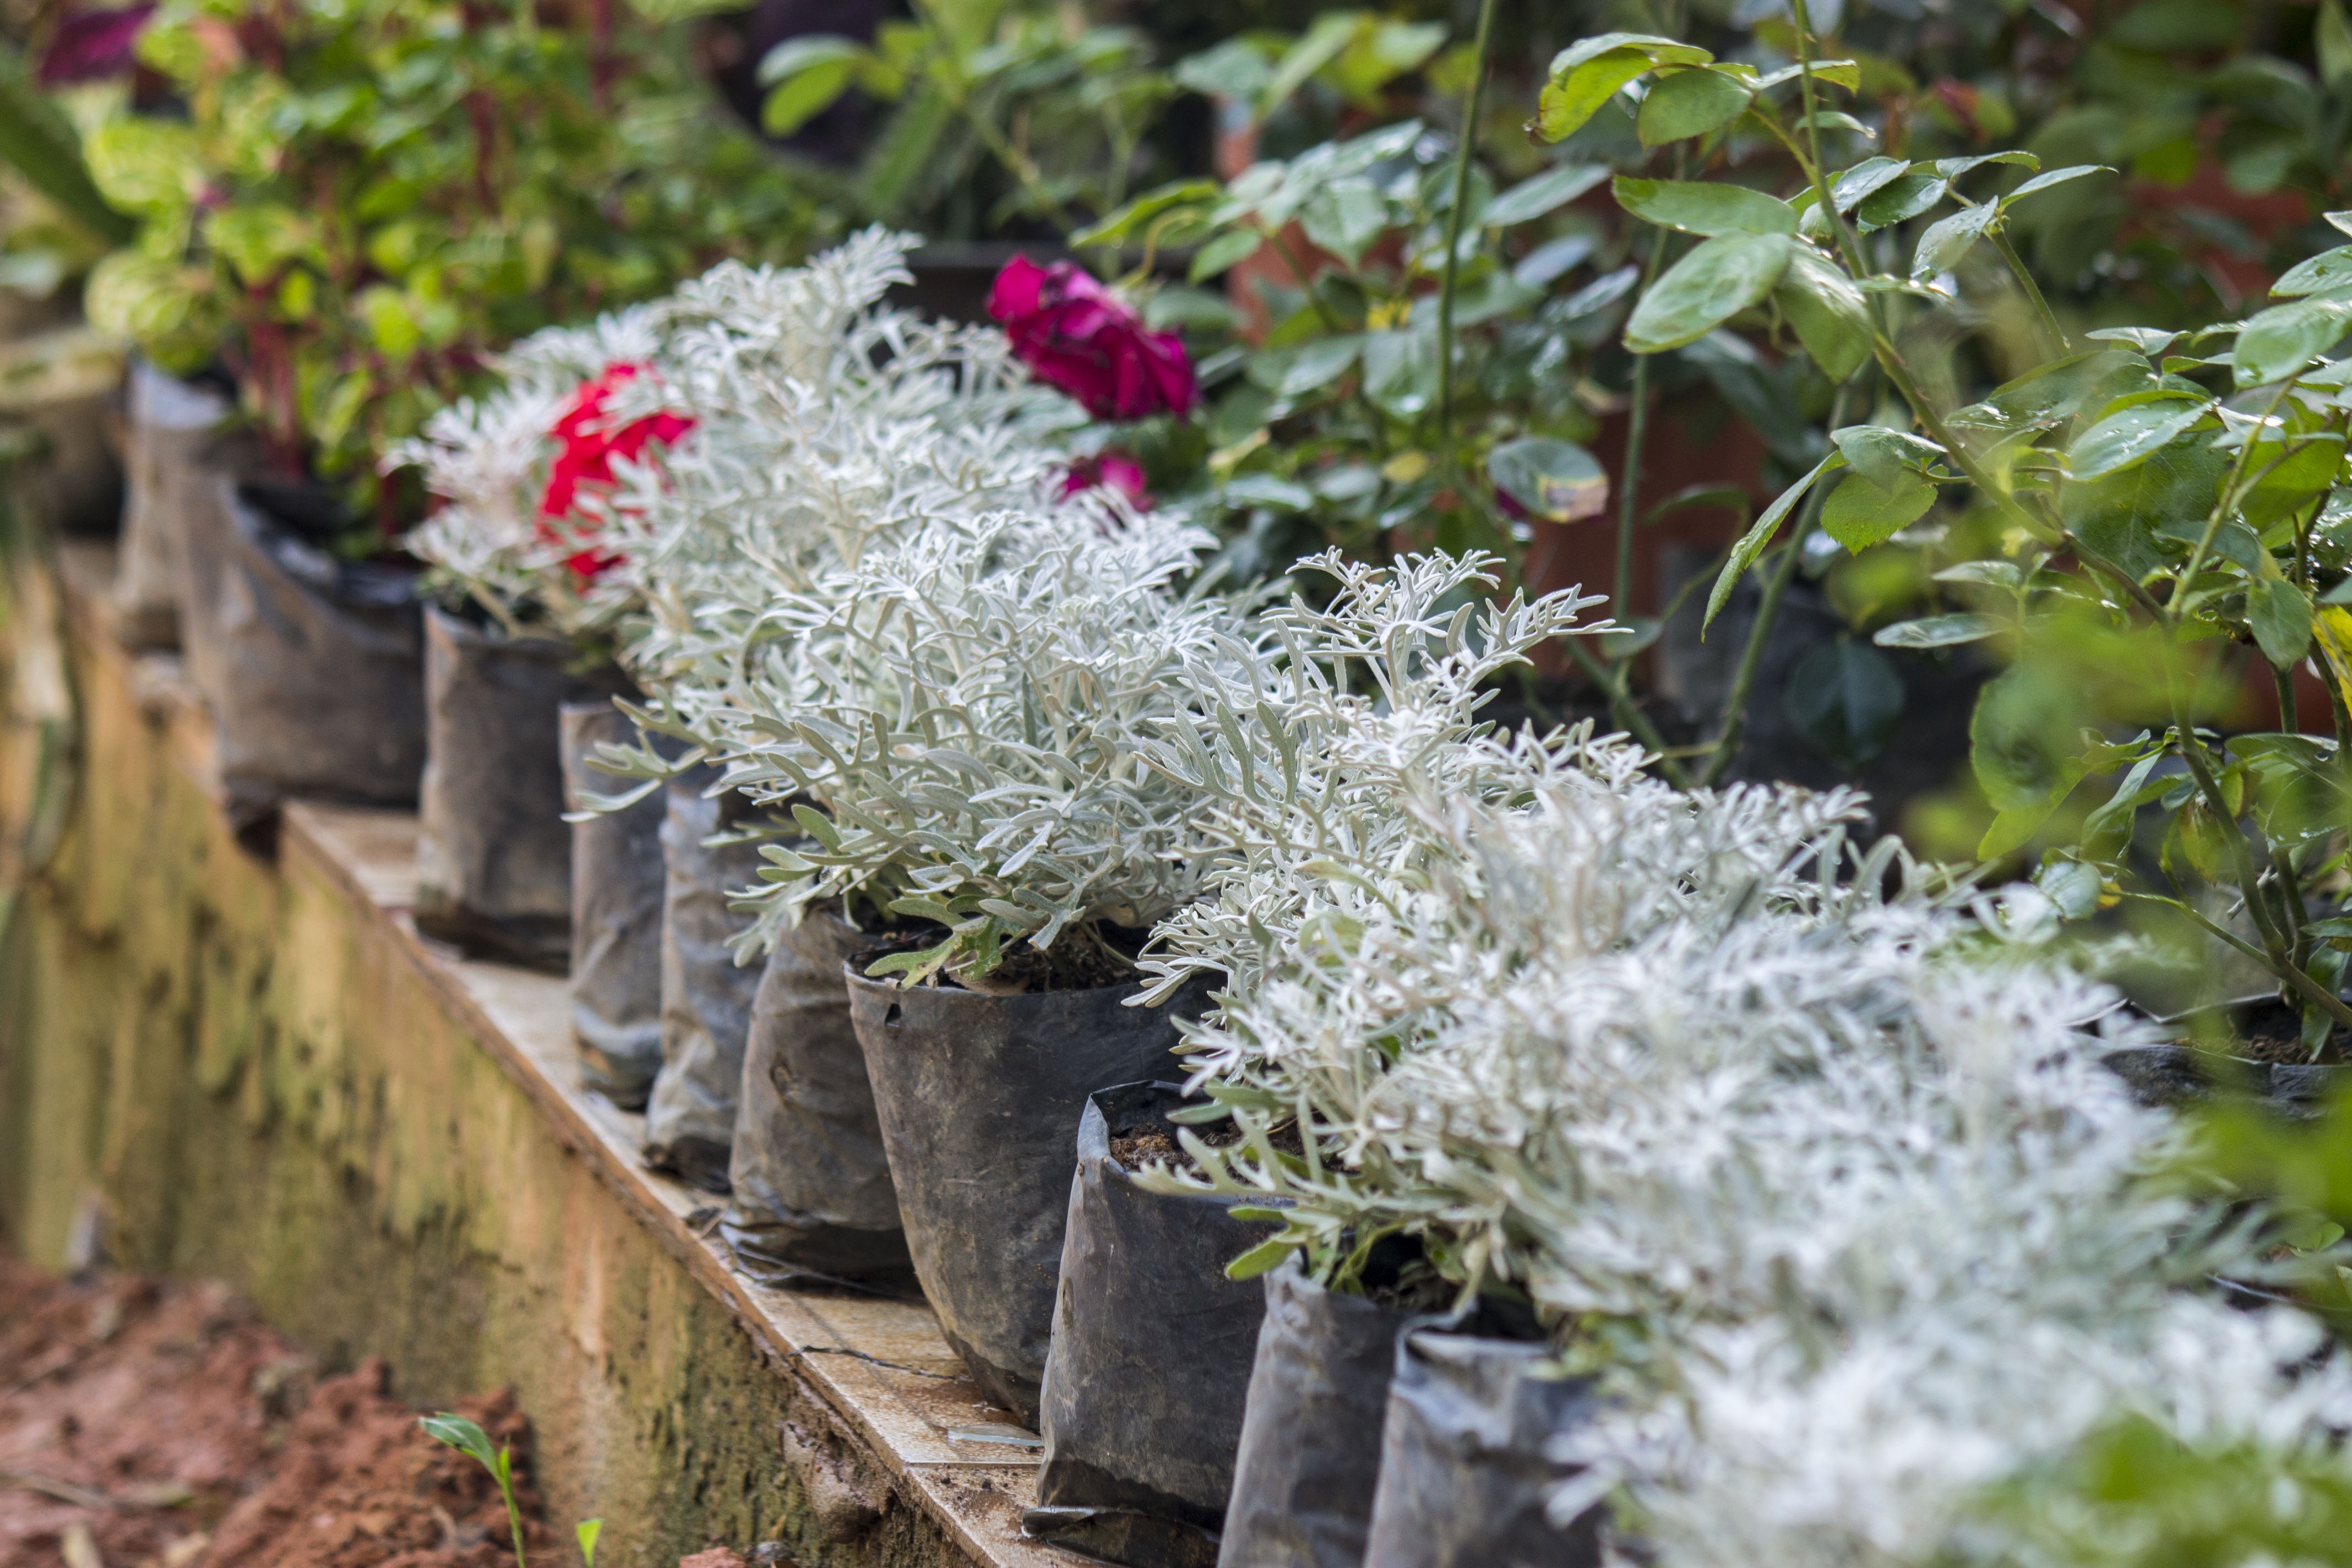
tree, branch, blossom, plant, leaf, flower, orchard, green, herb, botany, garden, flora, greenhouse, plants, shrub, yard, flowering plant, land plant